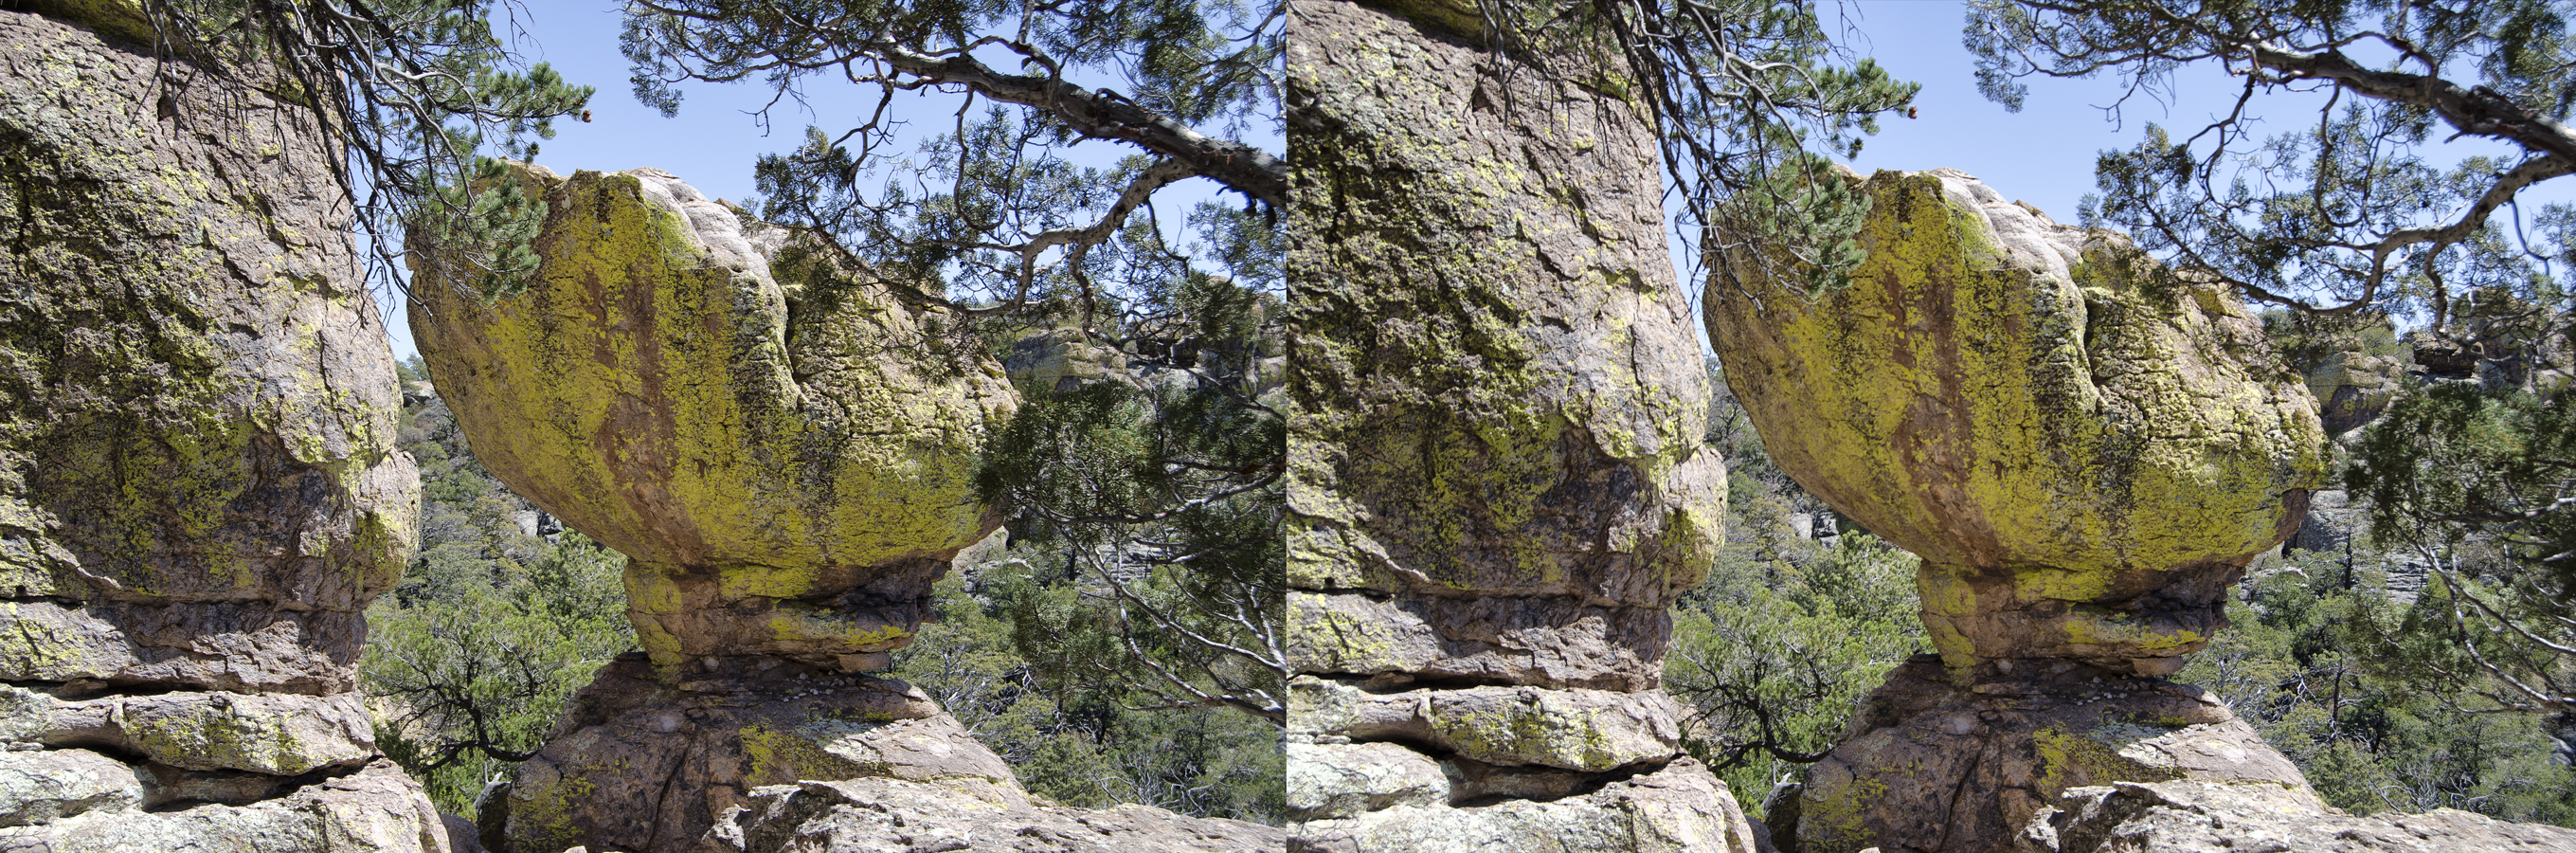
tree, rock, trail, formation, cliff, terrain, ridge, geology, ravine, bedrock